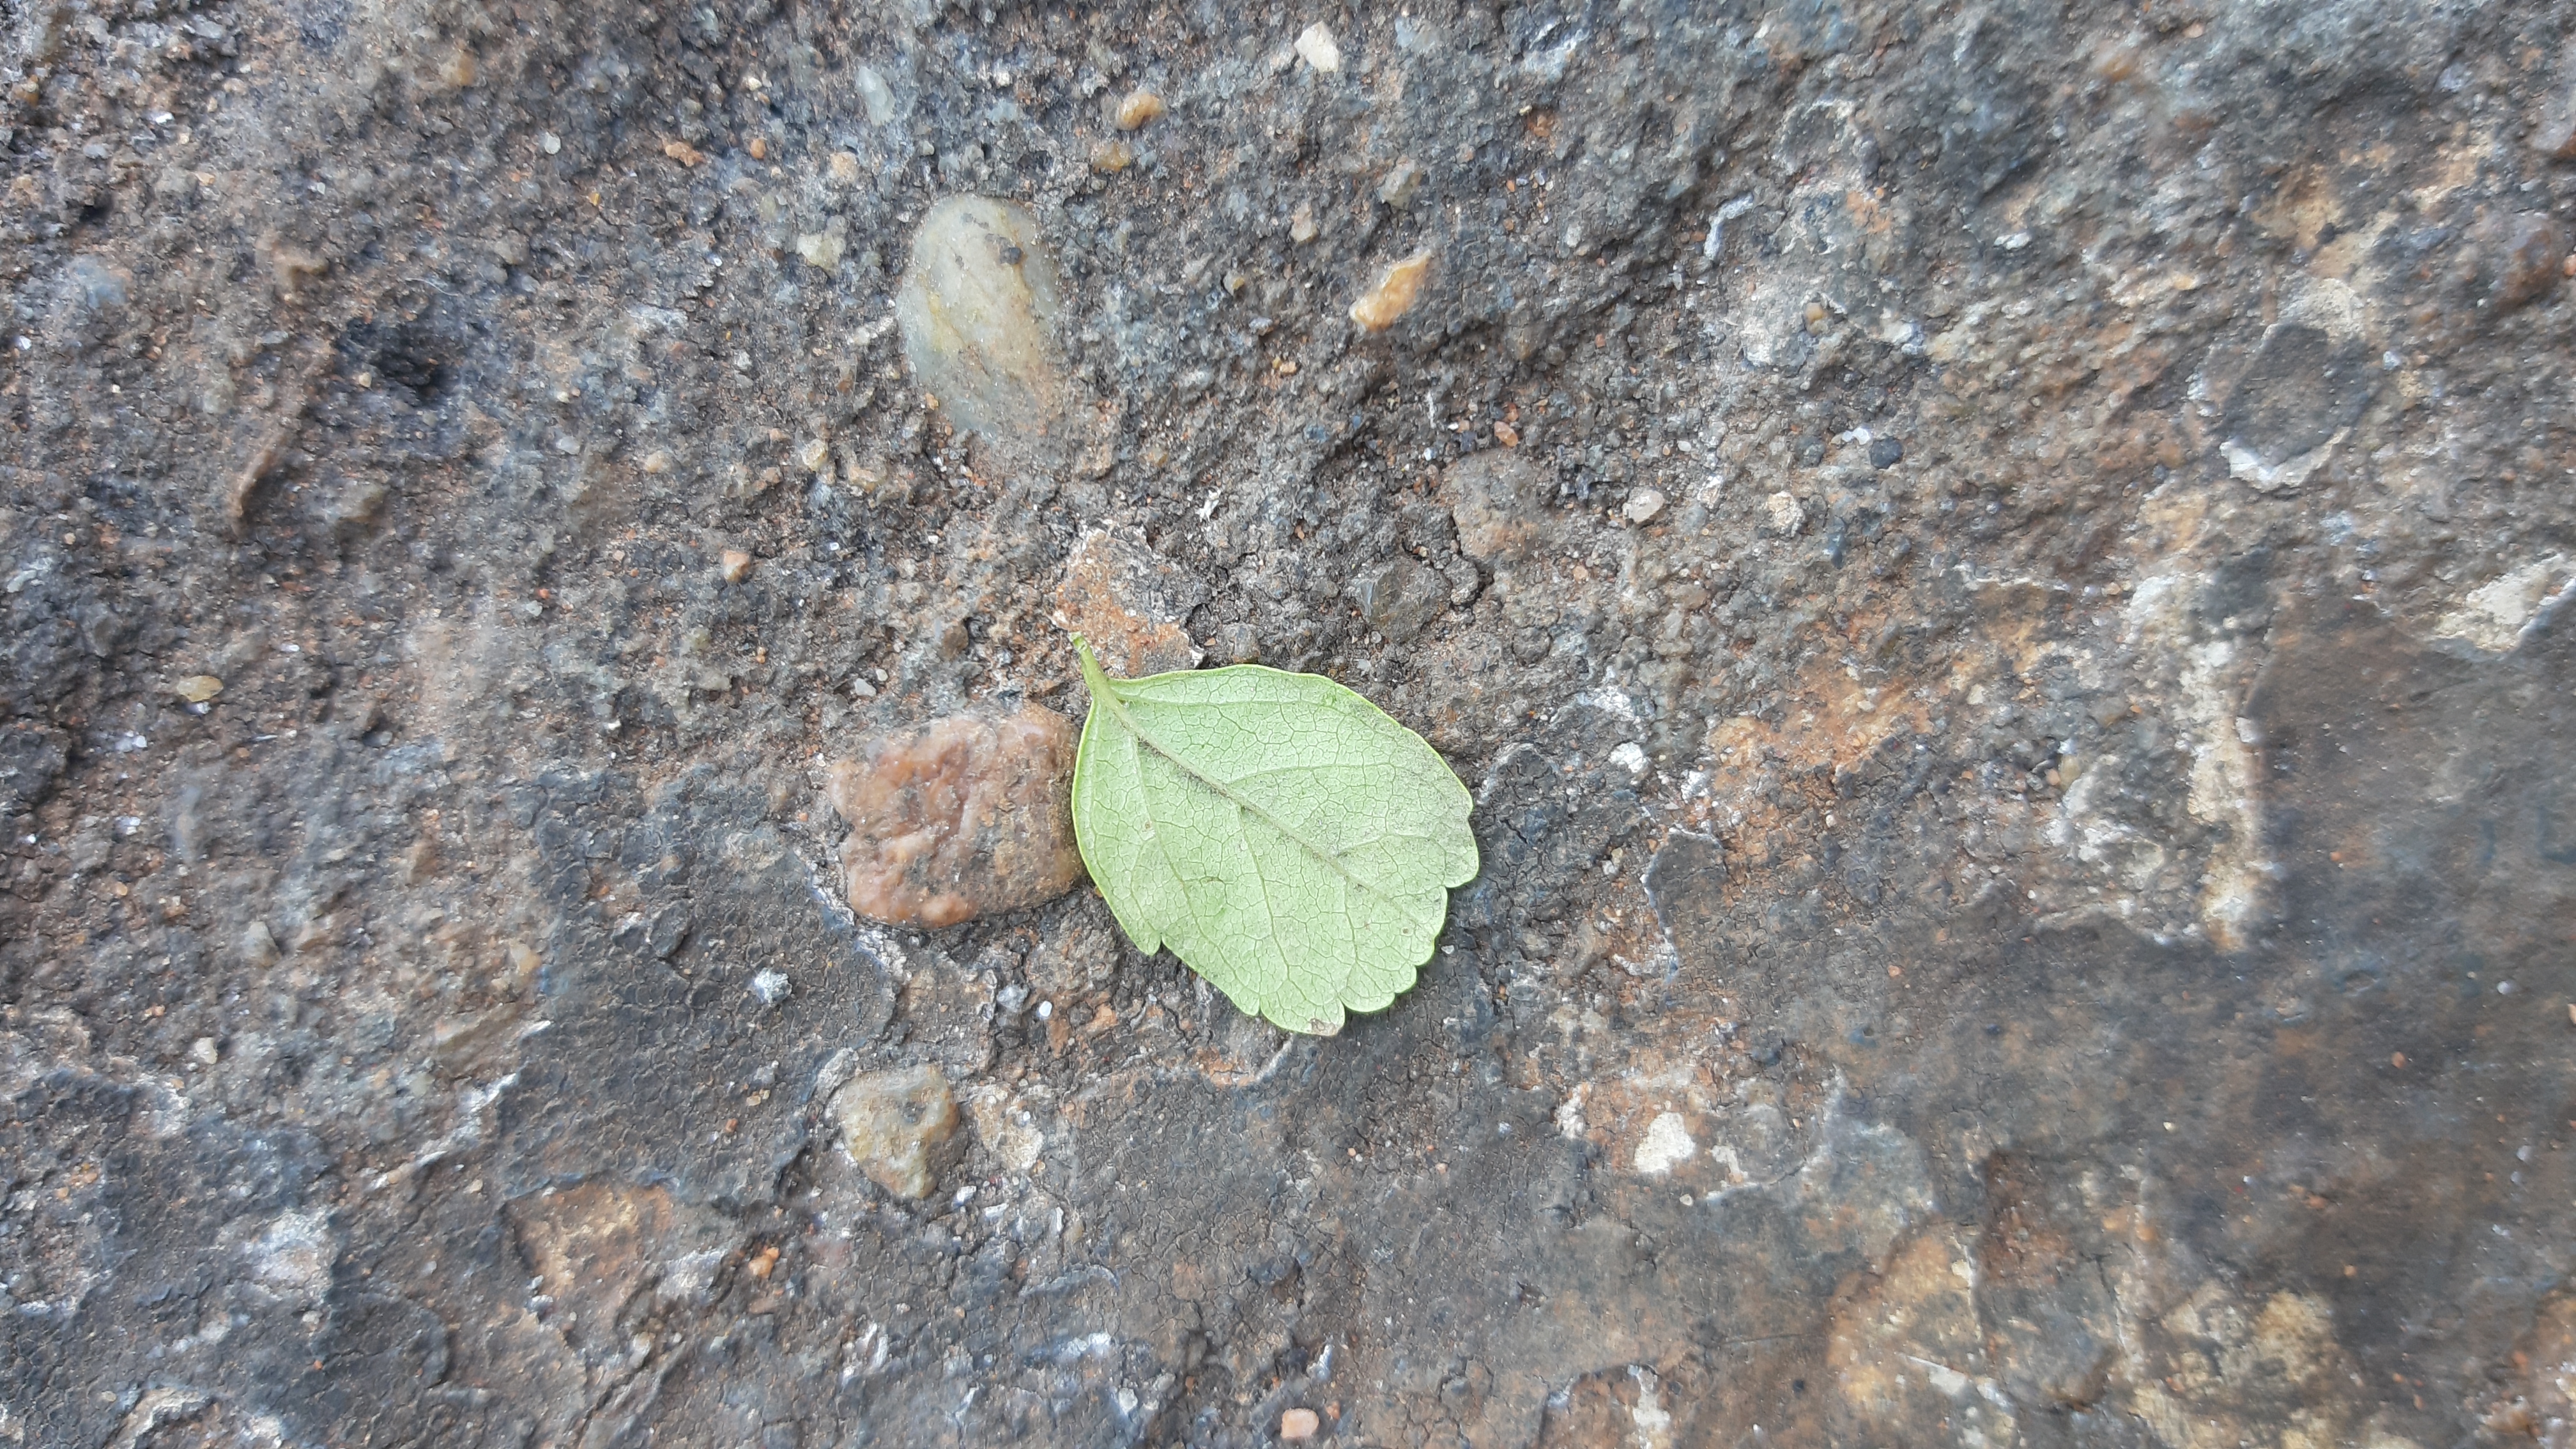
Plant: Tecoma